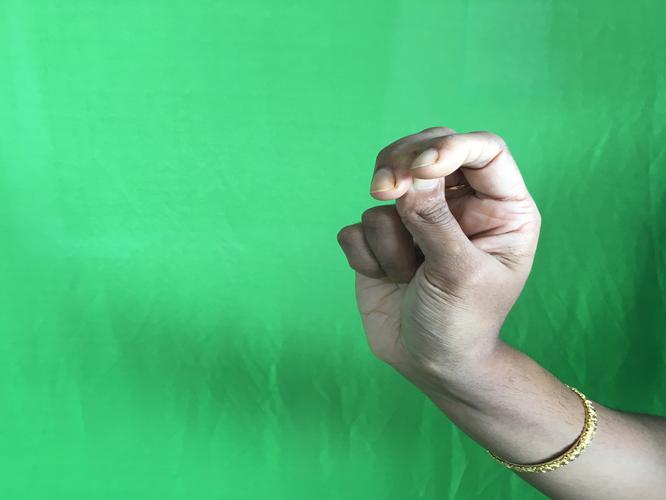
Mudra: Katakamukha_2
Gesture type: single_hand